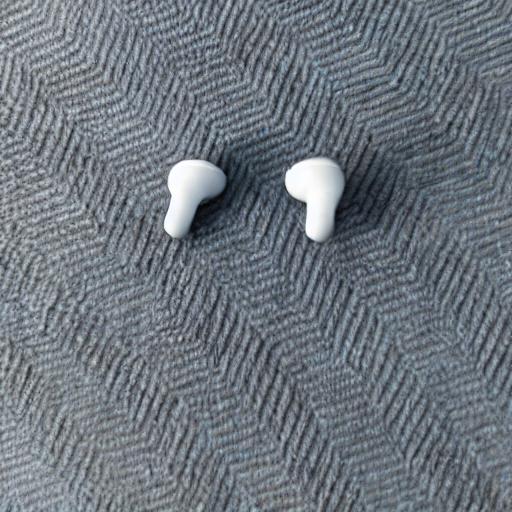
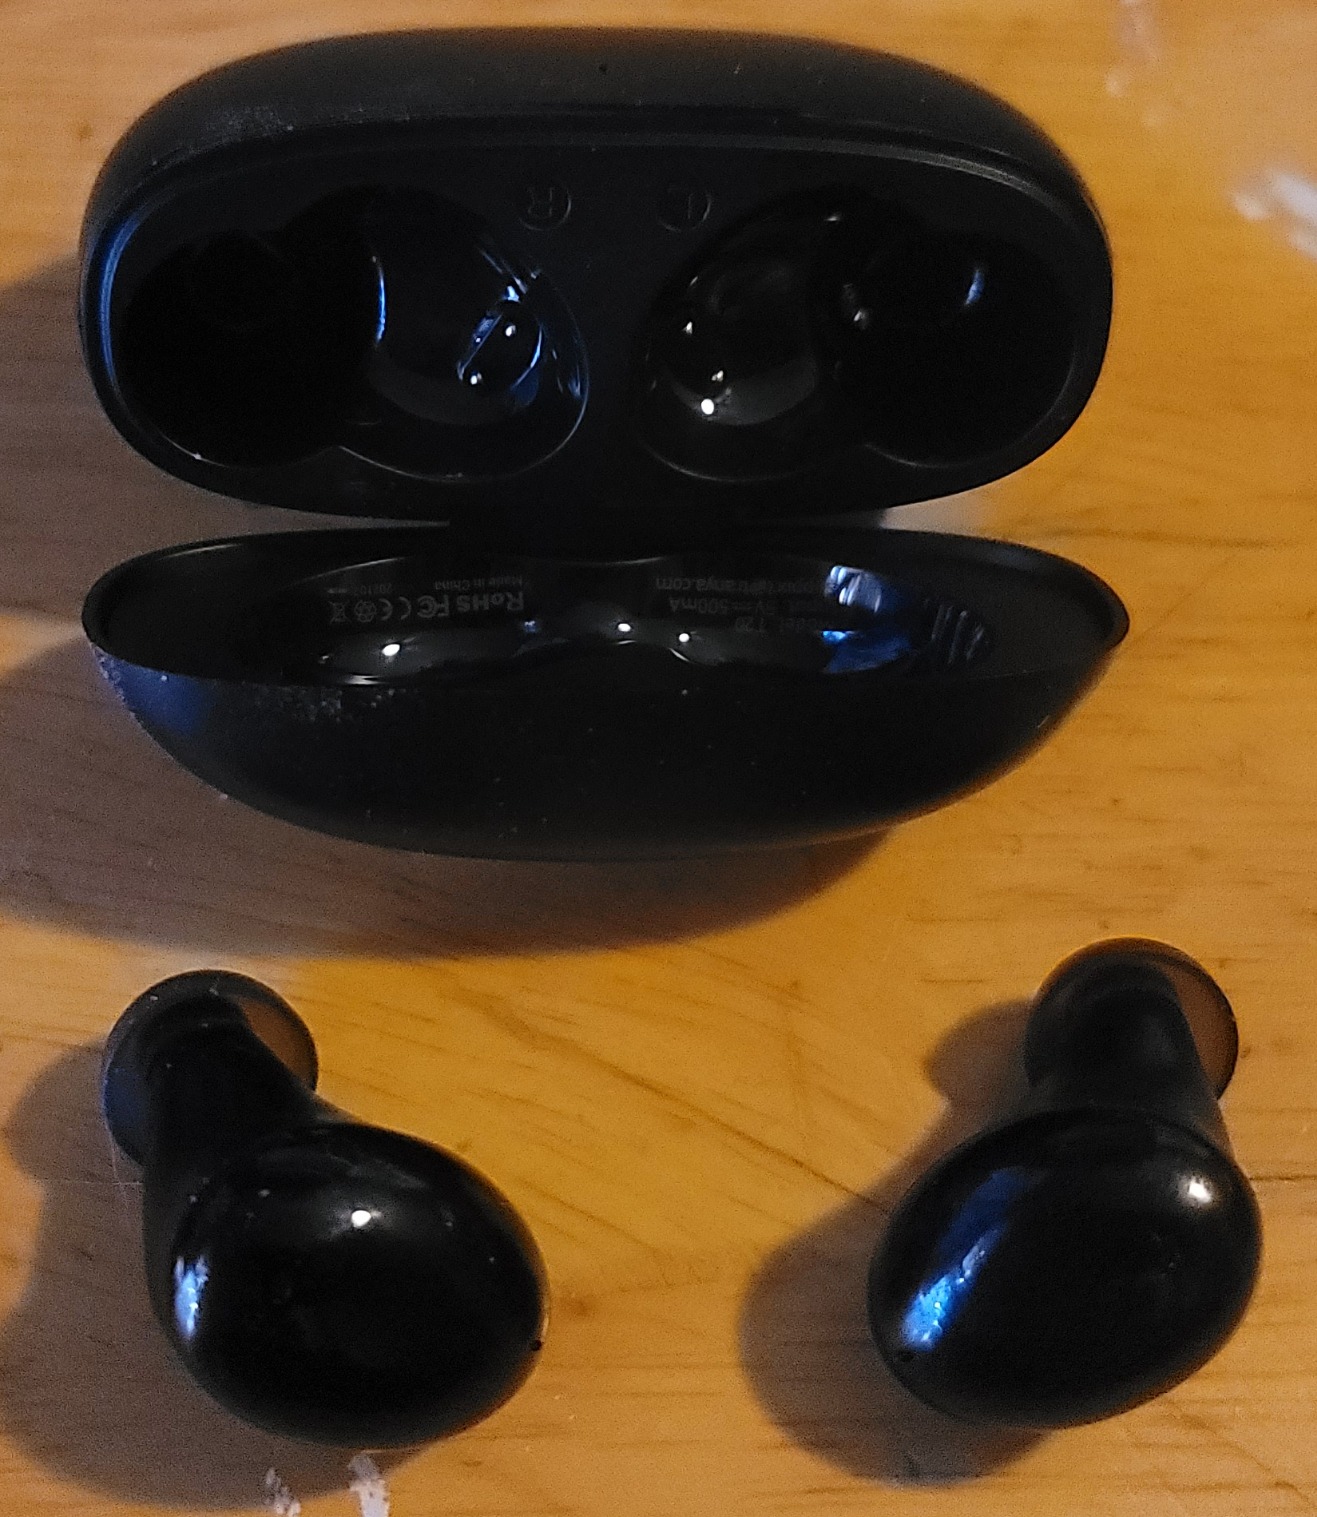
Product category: earbuds
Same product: no